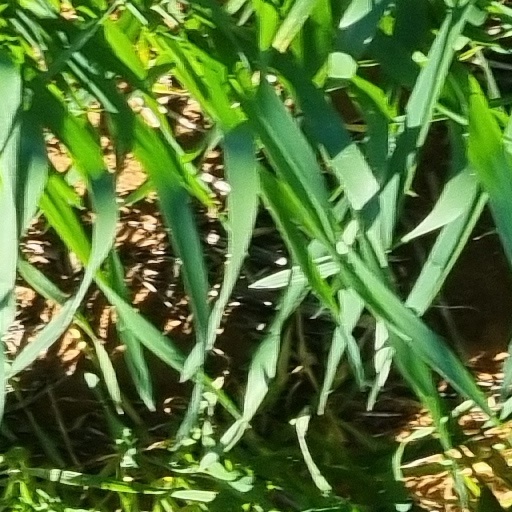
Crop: wheat